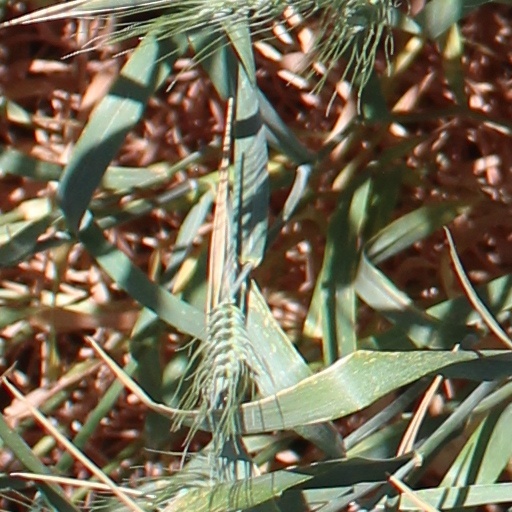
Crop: wheat